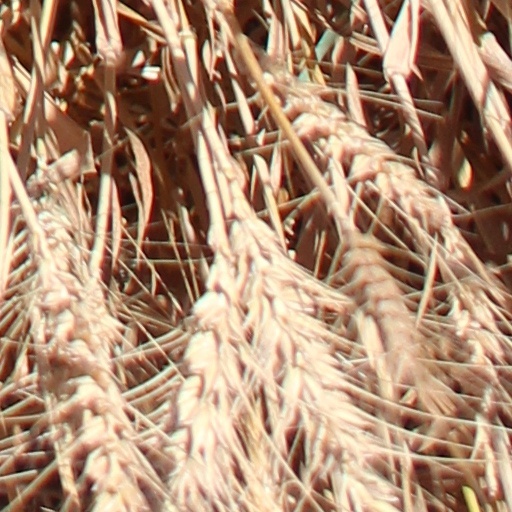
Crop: wheat